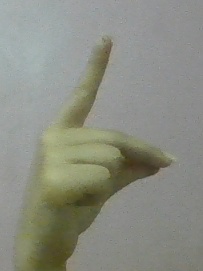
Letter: ta